Coscomatepec

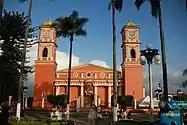
Parish of San Juan Bautista in Coscomatepec, Veracruz.

Coscomatepec is a municipality in the Mexican state of Veracruz. It is located in the mountainous central zone of the state, about 50 km from Xalapa, the state capital. It has an area of . It is located at .